Deepwater Horizon explosion

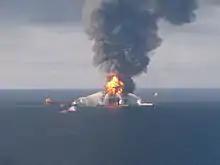

The fire aboard the "Deepwater Horizon" reportedly started at CDT on April 20.